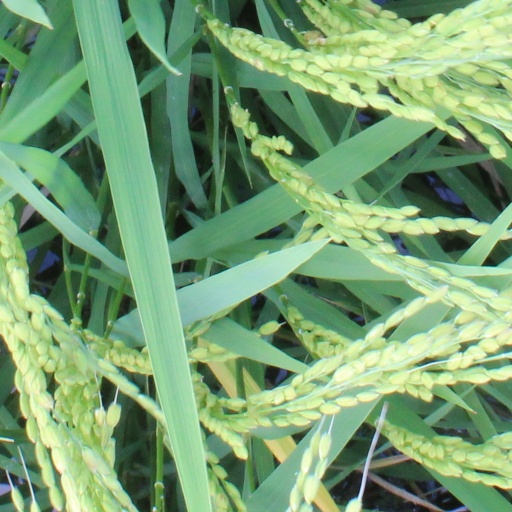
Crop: rice